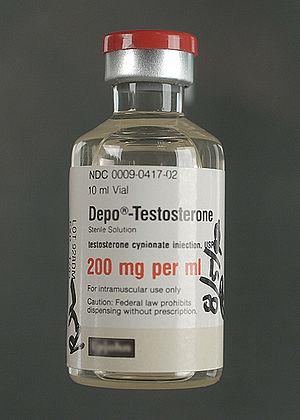
La testostérone est une hormone stéroïdienne, du groupe des androgènes. Chez les mammifères, la testostérone est sécrétée essentiellement par les gonades, c'est-à-dire les testicules des mâles et les ovaires des femelles, à un degré moindre ; en plus faibles quantités, les glandes surrénales et quelques autres tissus produisent également de la testostérone. C'est la principale hormone sexuelle mâle et le stéroïde anabolisant « originel ».